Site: brandenburg
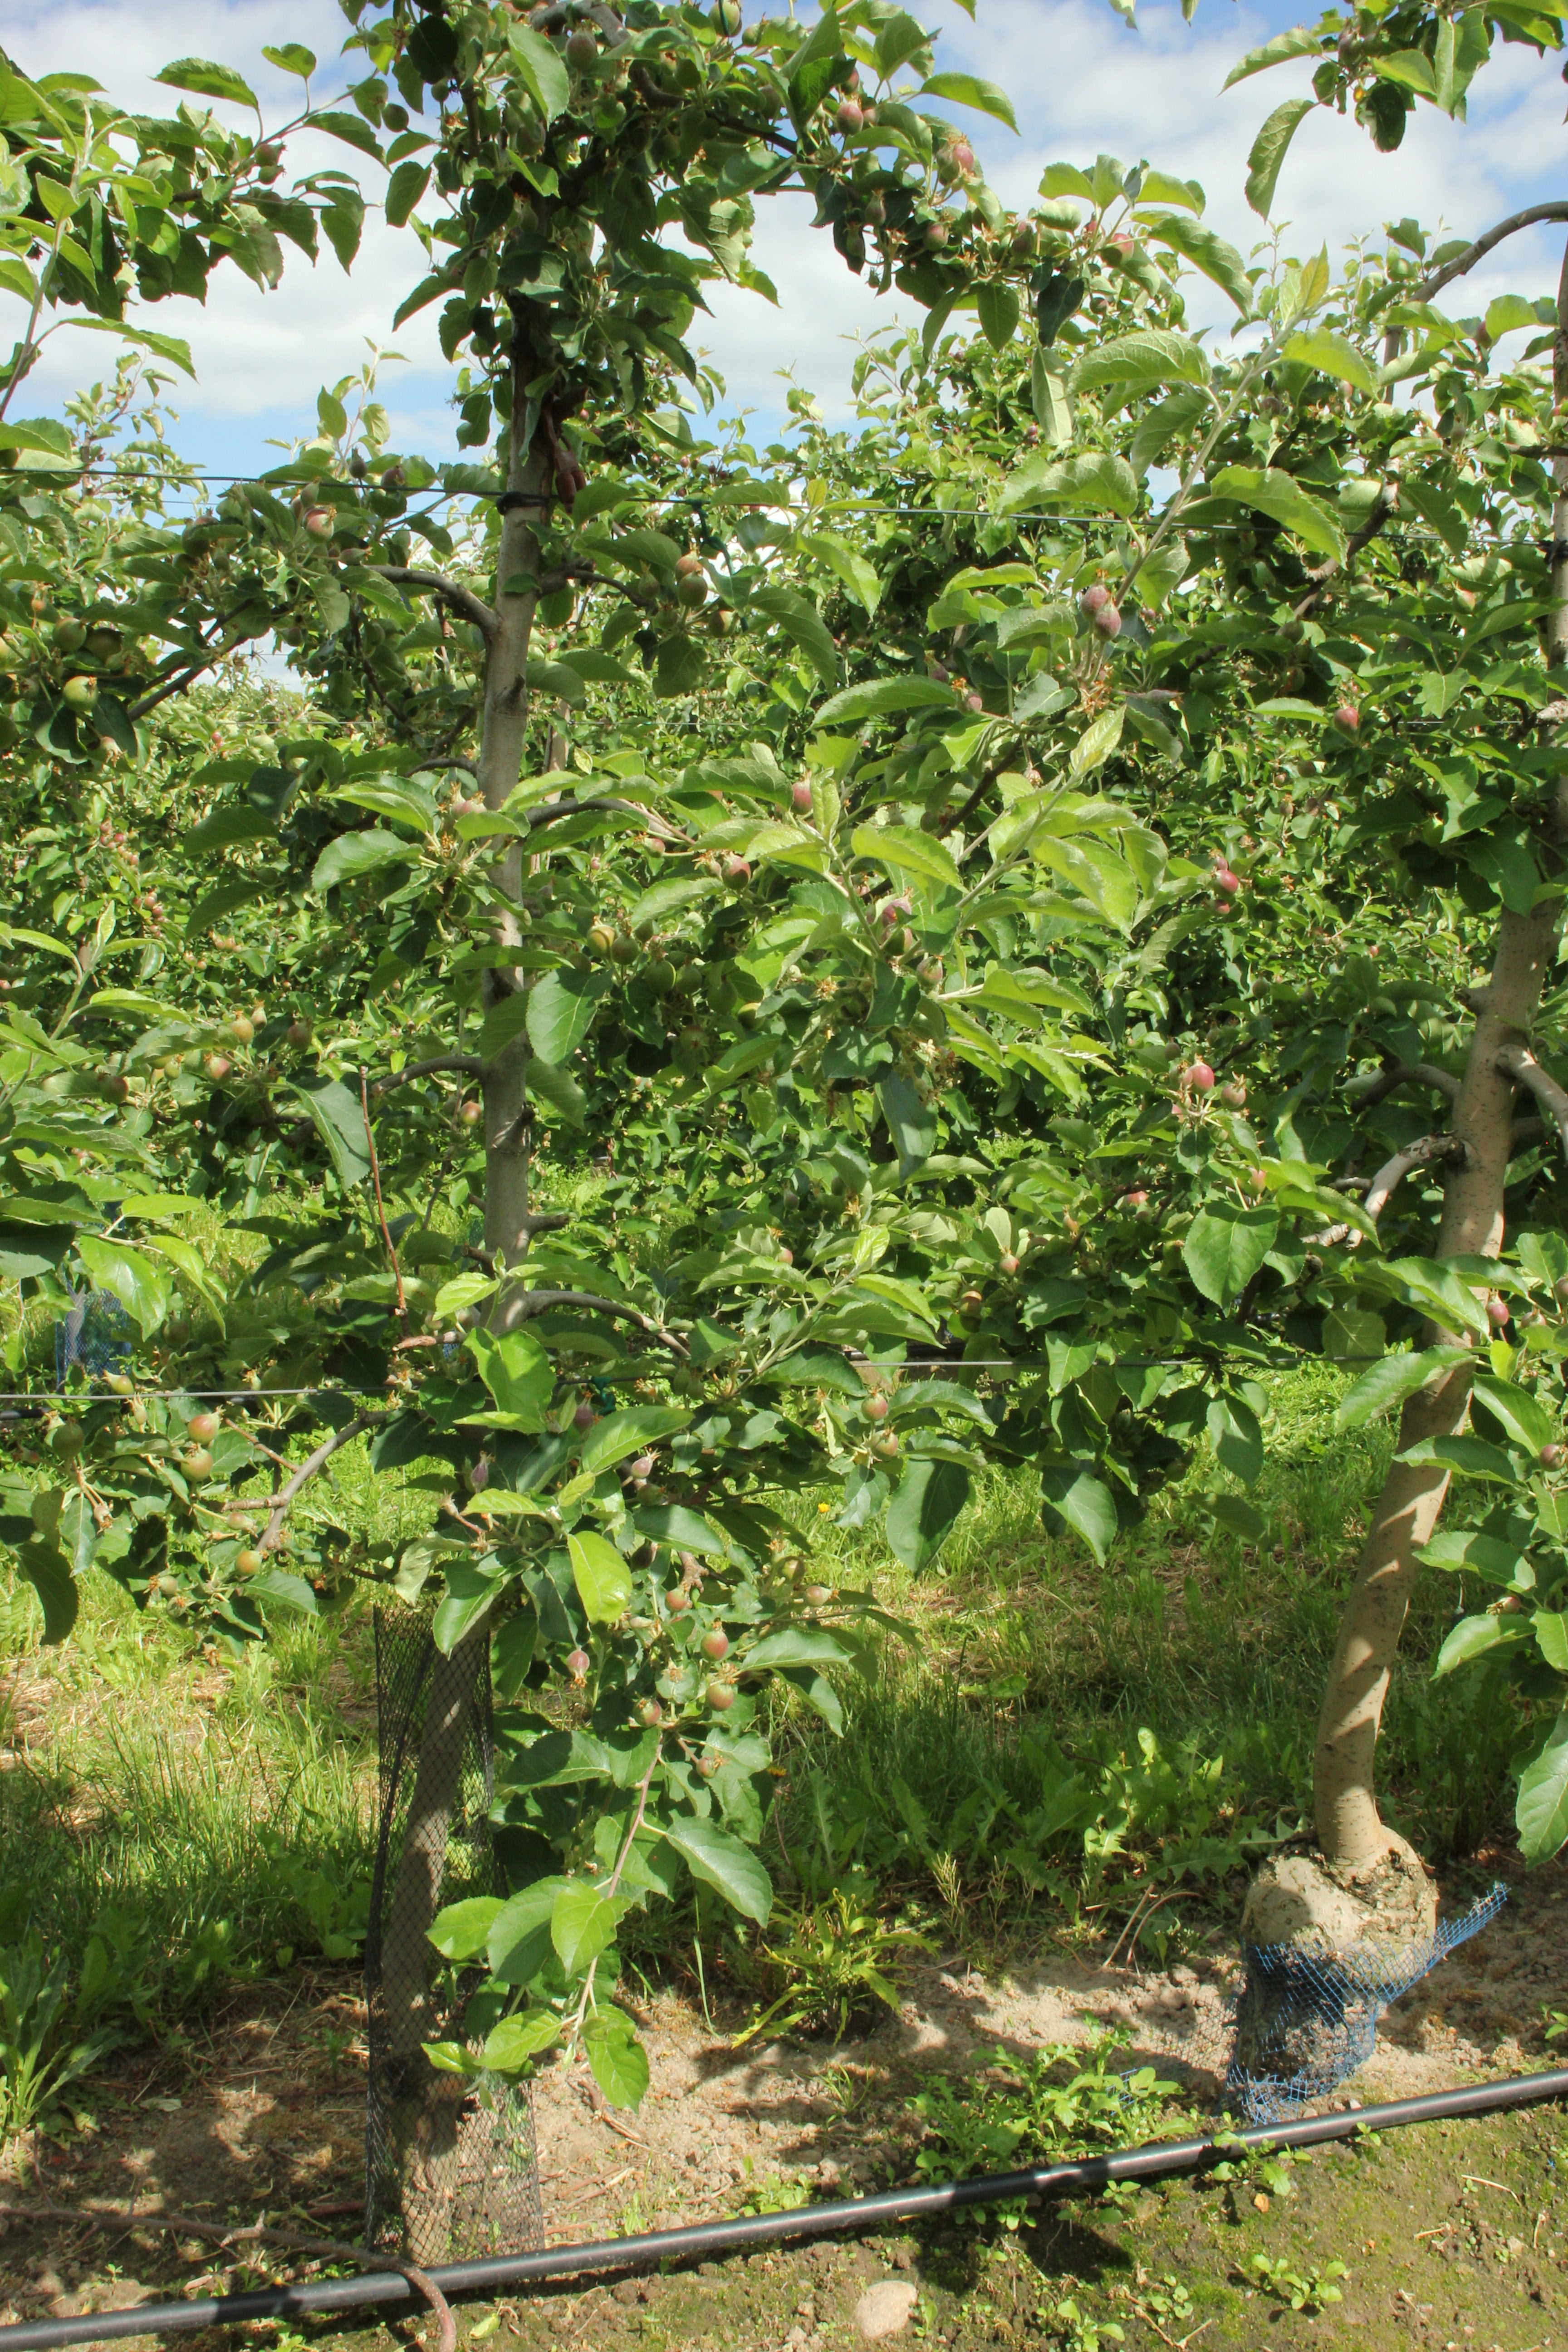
Growth stage (BBCH 72): Development of fruit